Wang Danfeng

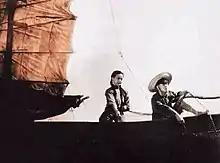
Wang in the film "New Fisherman's Song" (1942)

Wang was born on 23 August 1924 in Shanghai. Her birth name was Wang Yufeng. When she was a 16-year-old middle school student, she was discovered by the director, Zhu Shilin, and debuted in a supporting role in the 1941 film "The Dragon Dungeon and Tiger's Den". Zhu then cast her as the leading actress in his 1942 film "New Fisherman's Song", a remake of the silent classic, "Song of the Fishermen", starring Wang Renmei. It was a great box-office success and launched Wang Danfeng to stardom.